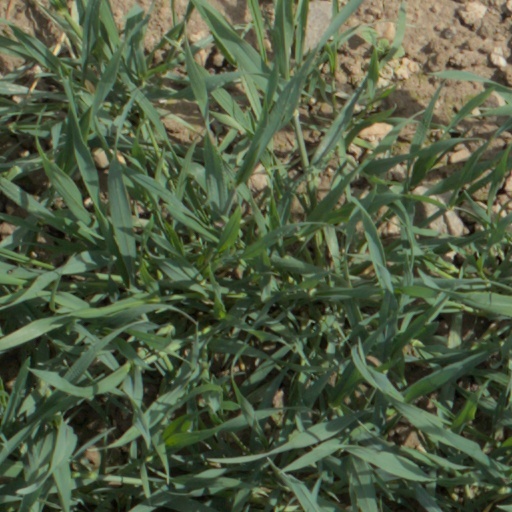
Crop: wheat